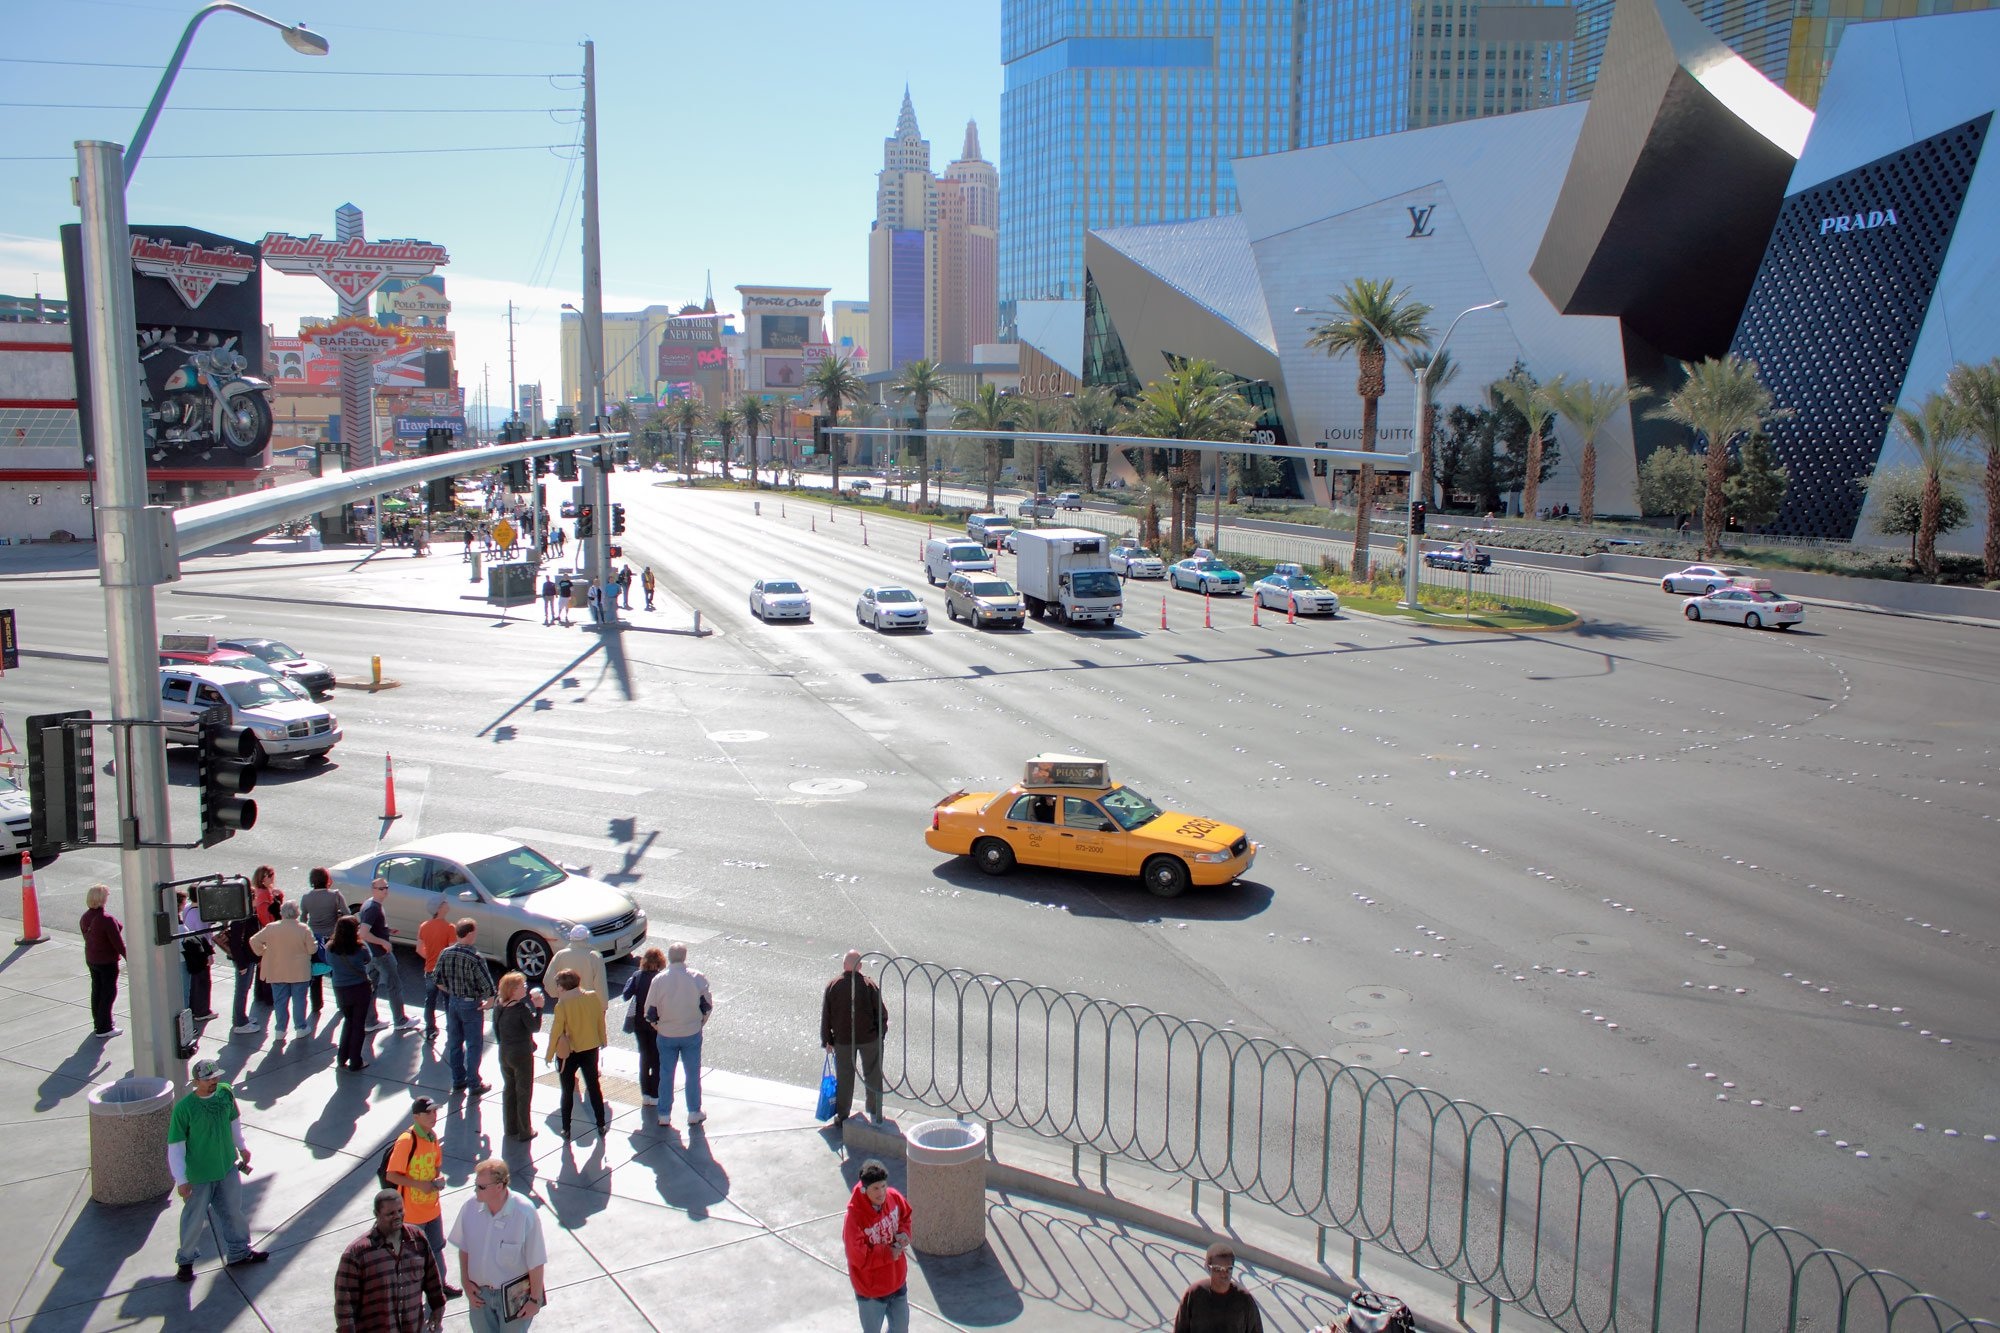
pedestrian, road, traffic, street, parking, city, downtown, vacation, transport, usa, america, landmark, lane, public transport, gamble, infrastructure, horizontal, day, race track, vegas, nevada, gambling, strip, las vegas, pedestrian crossing, sport venue